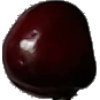
Label: Cherry 1